Answer in natural language. Considering the relative positions, is Window (highlighted by a green box) above or below brown square dining table (highlighted by a red box)? Choose between the following options: below or above
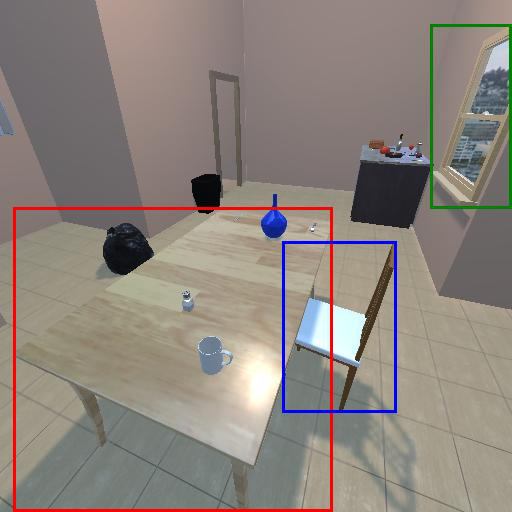
<answer>above</answer>